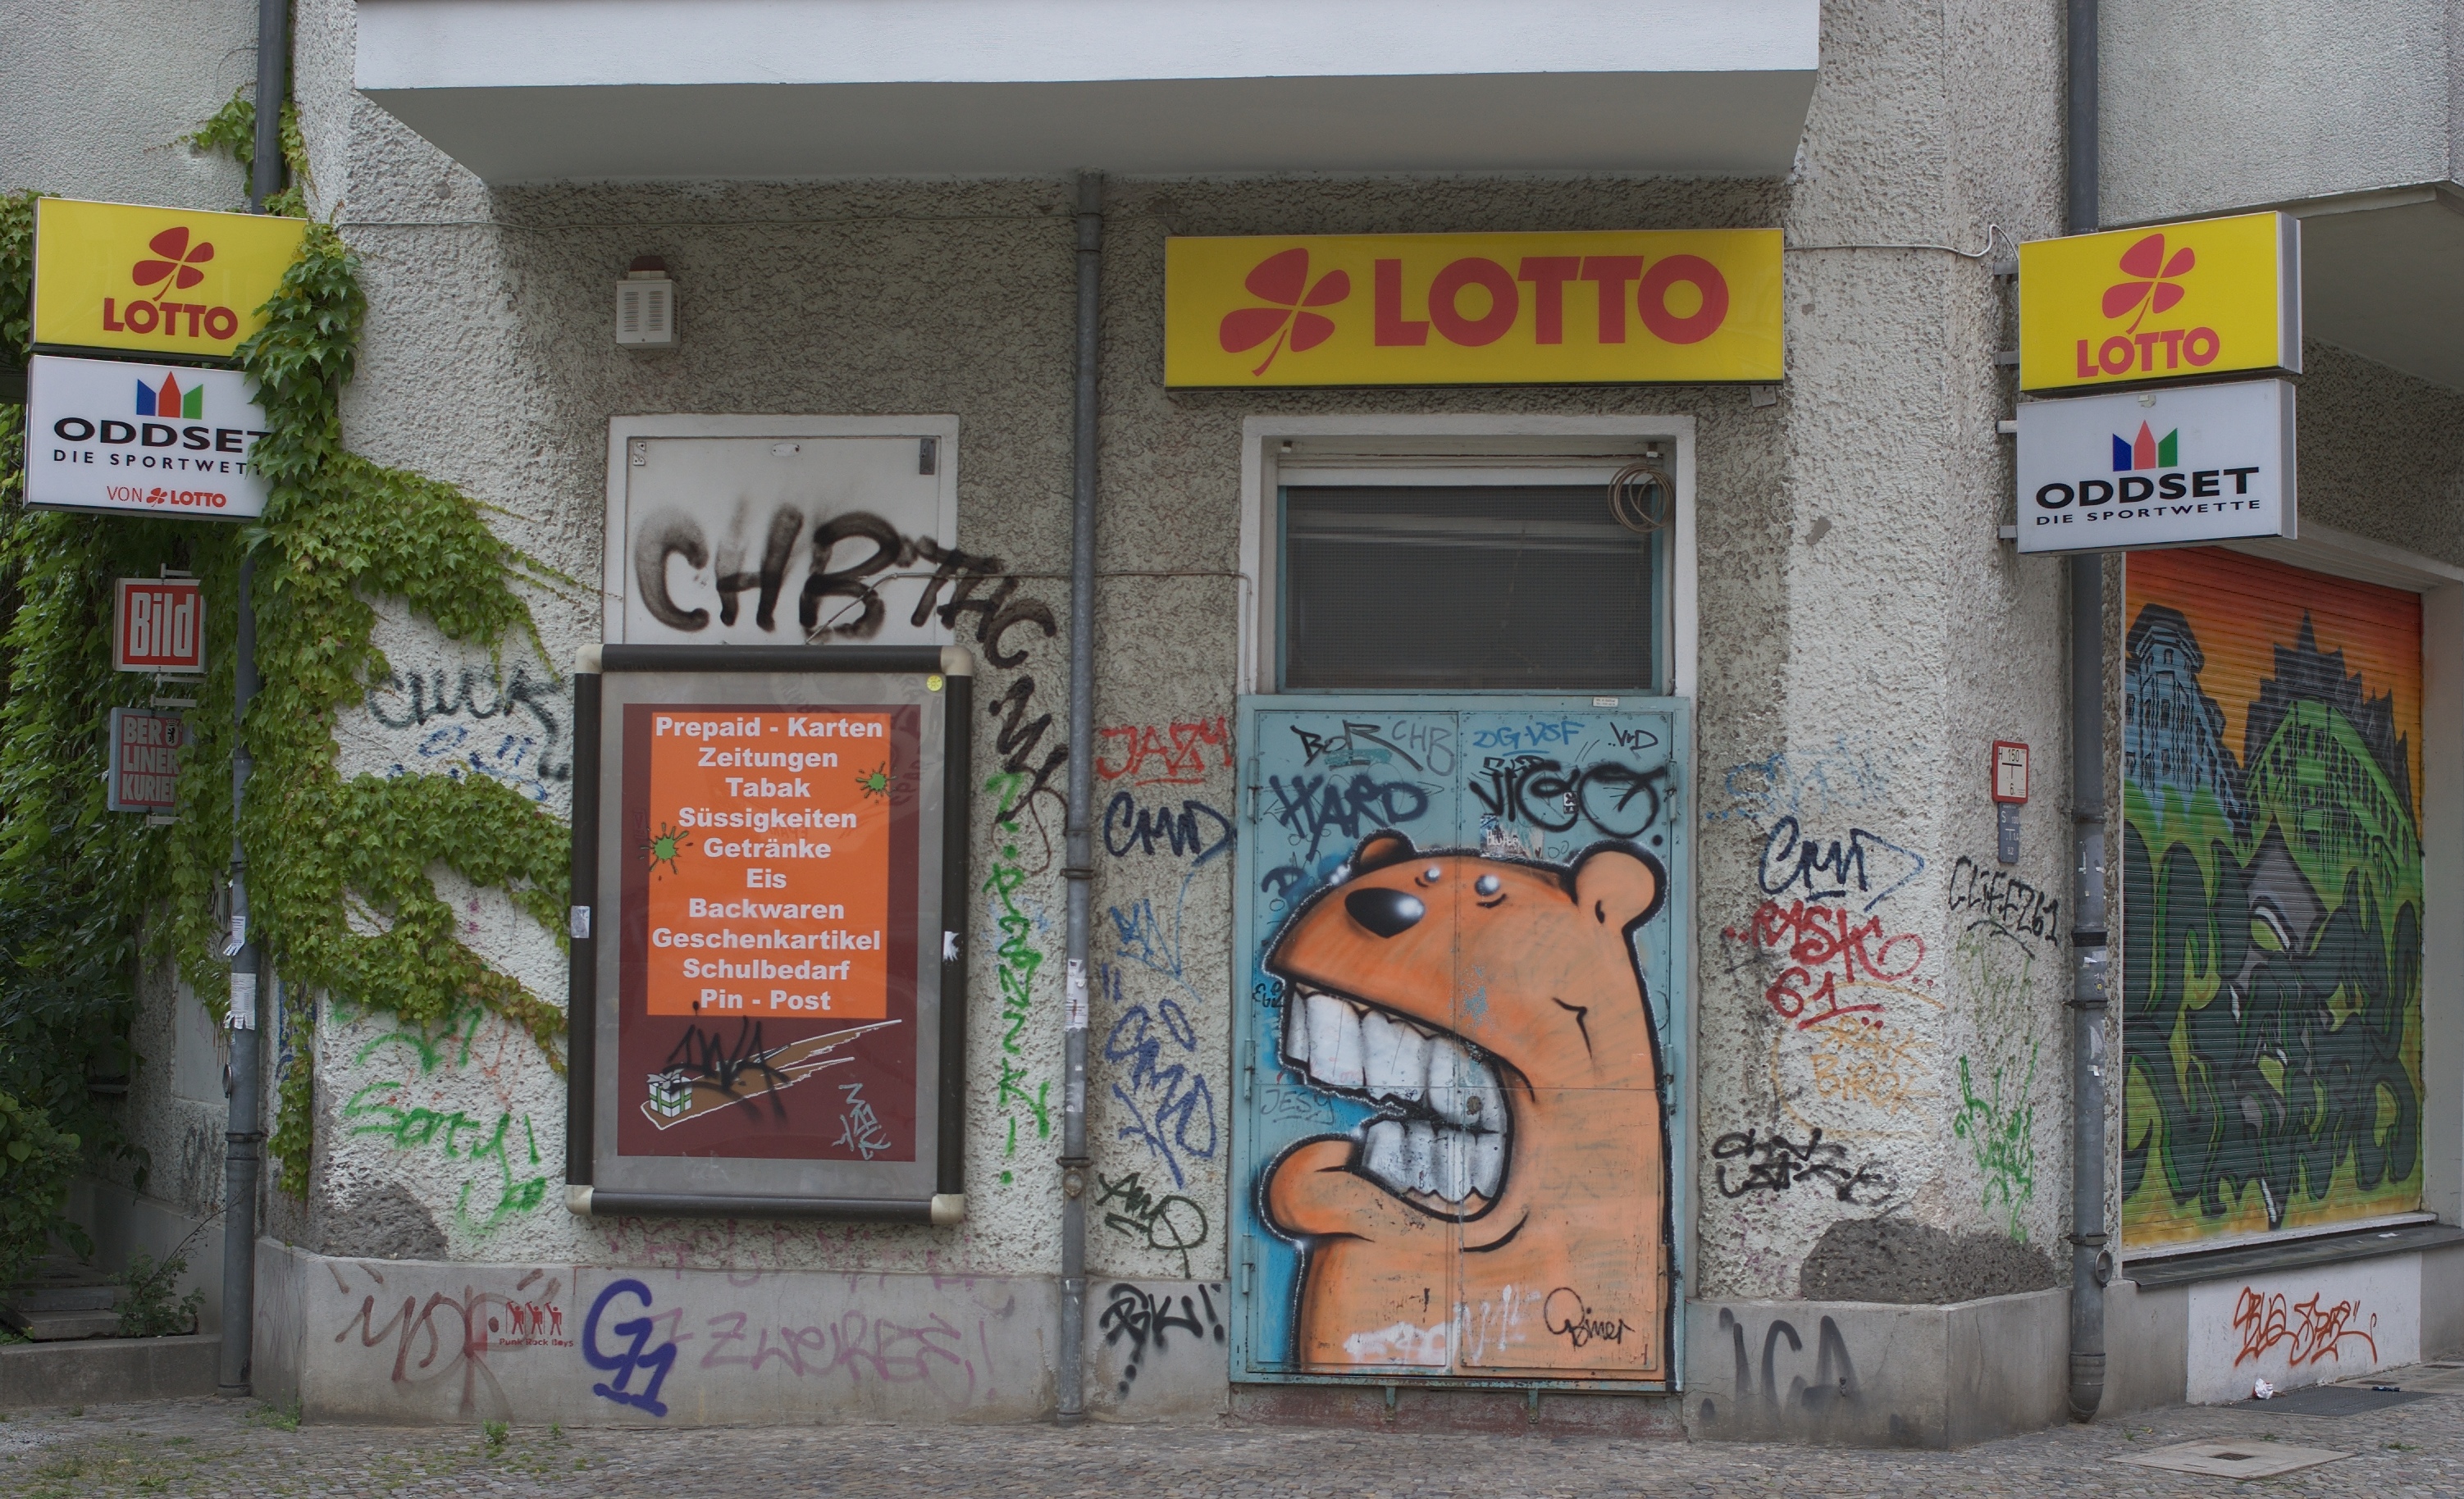
road, street, wall, graffiti, street art, art, 2013, 35mm, mural, rawtherapee, germany, deutschland, berlin, pentax, lenstagged, steffenzahn, guessedberlin, f24, 35mmf24, k100d, justpentax, smcpentaxda35mmf24al, pentaxda35mmf24al, smcpentaxda12435mmal, smcpdal35mmf24al, iamflickr, gwbslomotion, neighbourhood, urban area